Kinkasan Lighthouse

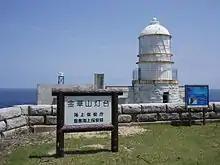
Kinkasan Lighthouse

is a lighthouse on Kinkasan, an island off the Oshika Peninsula in Ishinomaki, Miyagi, Japan.